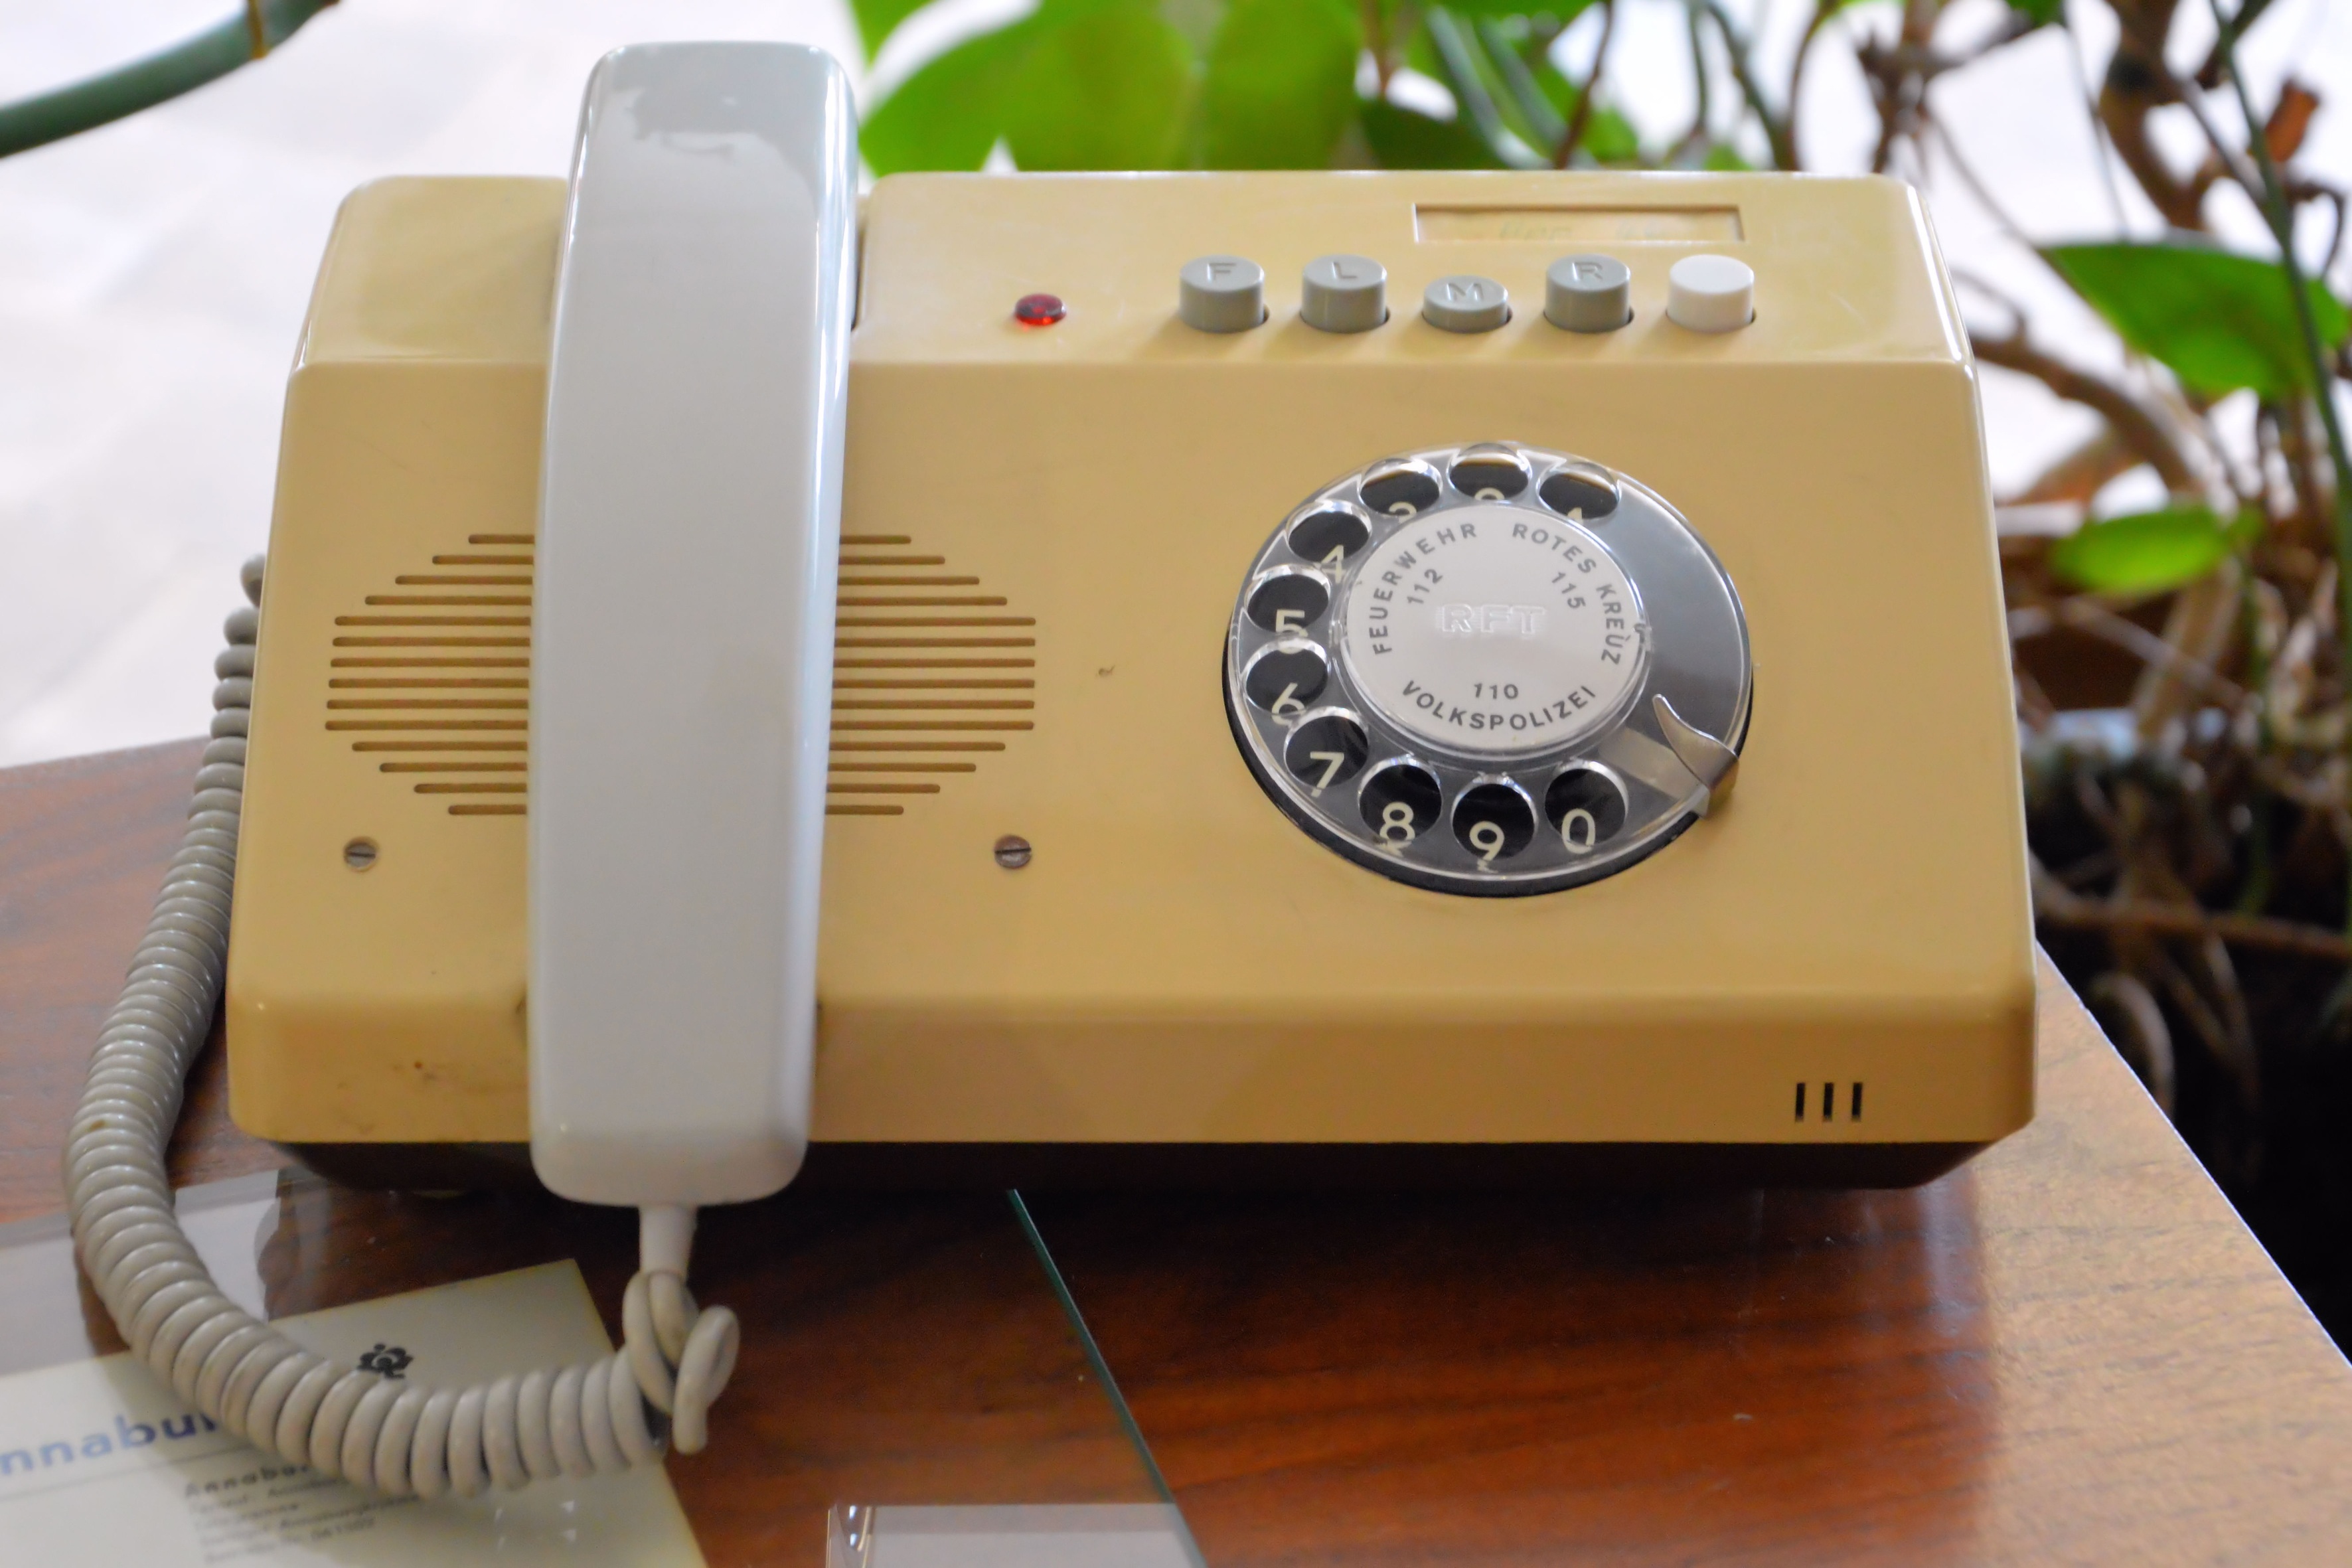
technology, clock, old, phone, telephone, gadget, dial, product, electronics, call, historically, listeners, porzellaneum annaburg, communication device